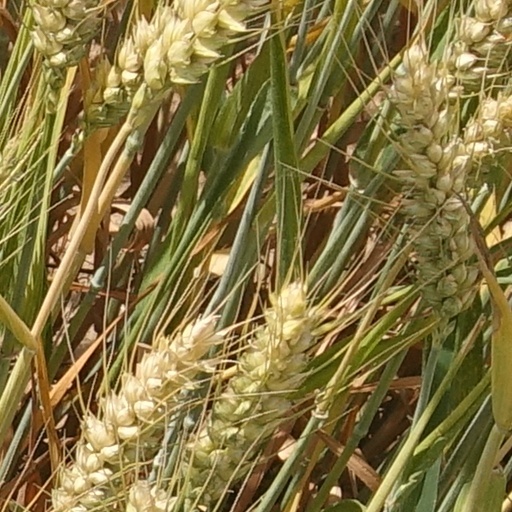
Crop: wheat